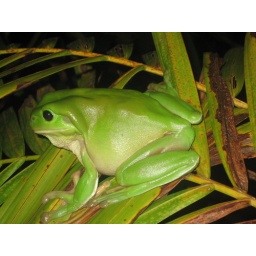
this is the biggest green tree frog i have ever seen, at first i thought it was a possum in the tree